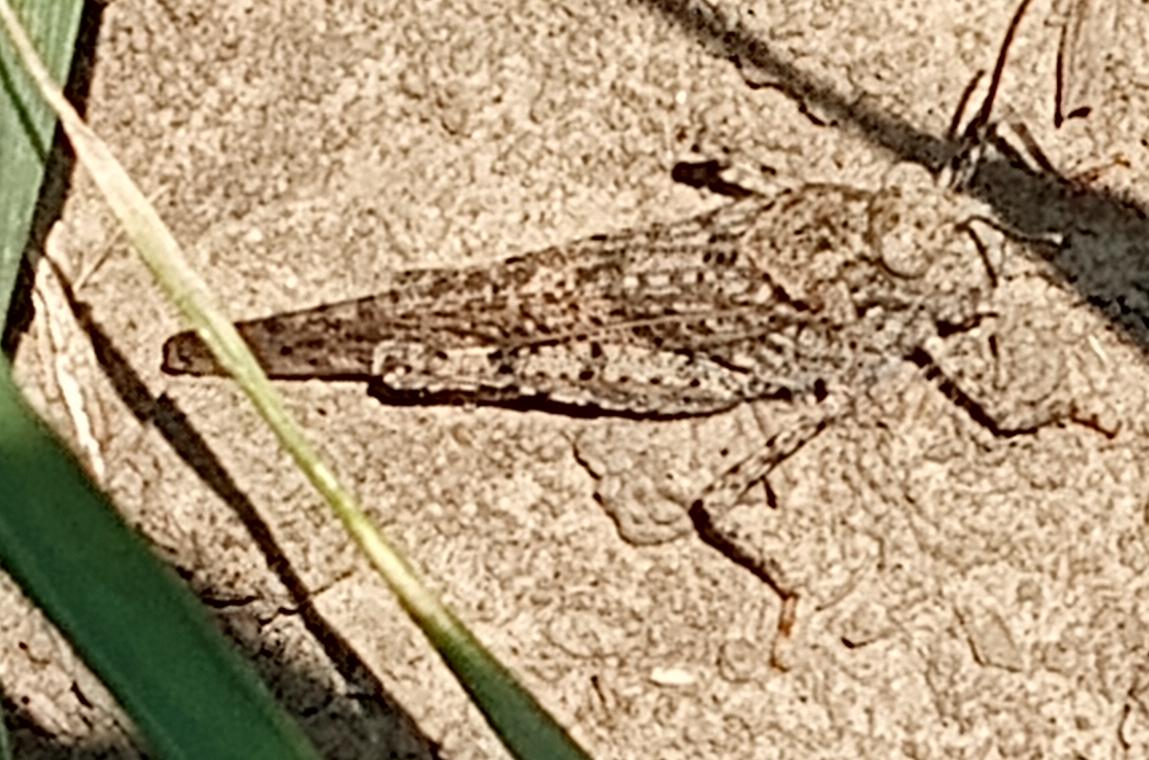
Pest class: occasional_pest